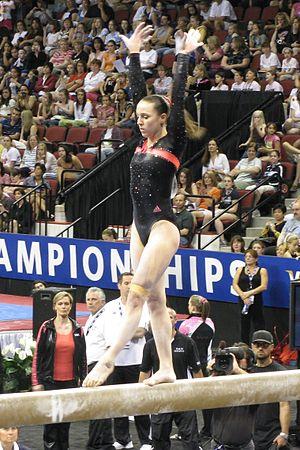
Chellsie Marie Memmel est une gymnaste artistique américaine, née le 23 juin 1988.